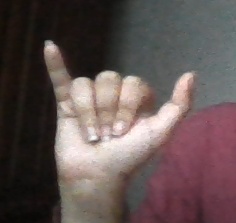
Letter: ya